Red Hat Enterprise Linux derivatives

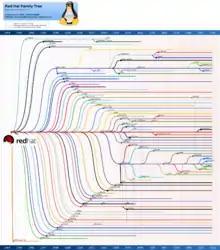
Red Hat family tree

Red Hat Enterprise Linux derivatives are Linux distributions that are based on the Red Hat Enterprise Linux (RHEL) Linux distribution.